Elizabeth Friedländer

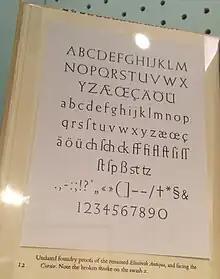
Friedländer's Elisabeth Antiqua typeface

Elizabeth Friedländer (10 October 1903 – 1984) was a British calligrapher, designer, and typographer. She produced bookwork, calligraphy, and decorative designs from the 1920s until her death.